Lên đồng

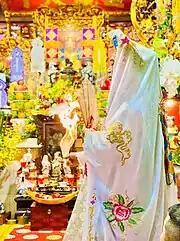
The lên đồng ritual in process.

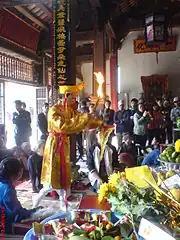
Múa mồi (fire dance) in lên đồng ritual.

Lên đồng (chữ Nôm: 𨖲童, votive dance, "to mount the medium", or "going into trance") is a ritual practiced in Vietnamese folk religion, in which followers become spirit mediums for various kinds of spirits.